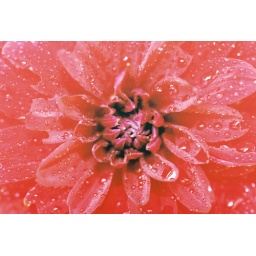
red flower 0703 by jo (2)